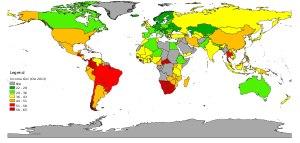
Les inégalités de revenu pointent la disparité existant entre les revenus des individus « riches » et ceux des individus « pauvres ». Cette disparité est mise en évidence en mesurant et analysant de manière comparative les revenus au sein d'un même pays ou entre différentes nations du globe ou entre individus et le monde.
La France, en forme longue depuis 1875 la République française, est un État souverain transcontinental dont le territoire métropolitain est situé en Europe de l'Ouest. Ce dernier a des frontières terrestres avec la Belgique, le Luxembourg, l'Allemagne, la Suisse, l'Italie, l'Espagne et les deux principautés d'Andorre et de Monaco. La France dispose aussi d'importantes façades maritimes sur l'Atlantique et la Méditerranée. Son territoire ultramarin s'étend dans les océans Indien, Atlantique et Pacifique ainsi qu'en Amérique du Sud, et a des frontières terrestres avec le Brésil, le Suriname et les Pays-Bas.
Le coefficient de Gini, ou indice de Gini, est une mesure statistique permettant de rendre compte de la répartition d'une variable au sein d'une population. Autrement dit, il mesure le niveau d'inégalité de la répartition d'une variable dans la population.